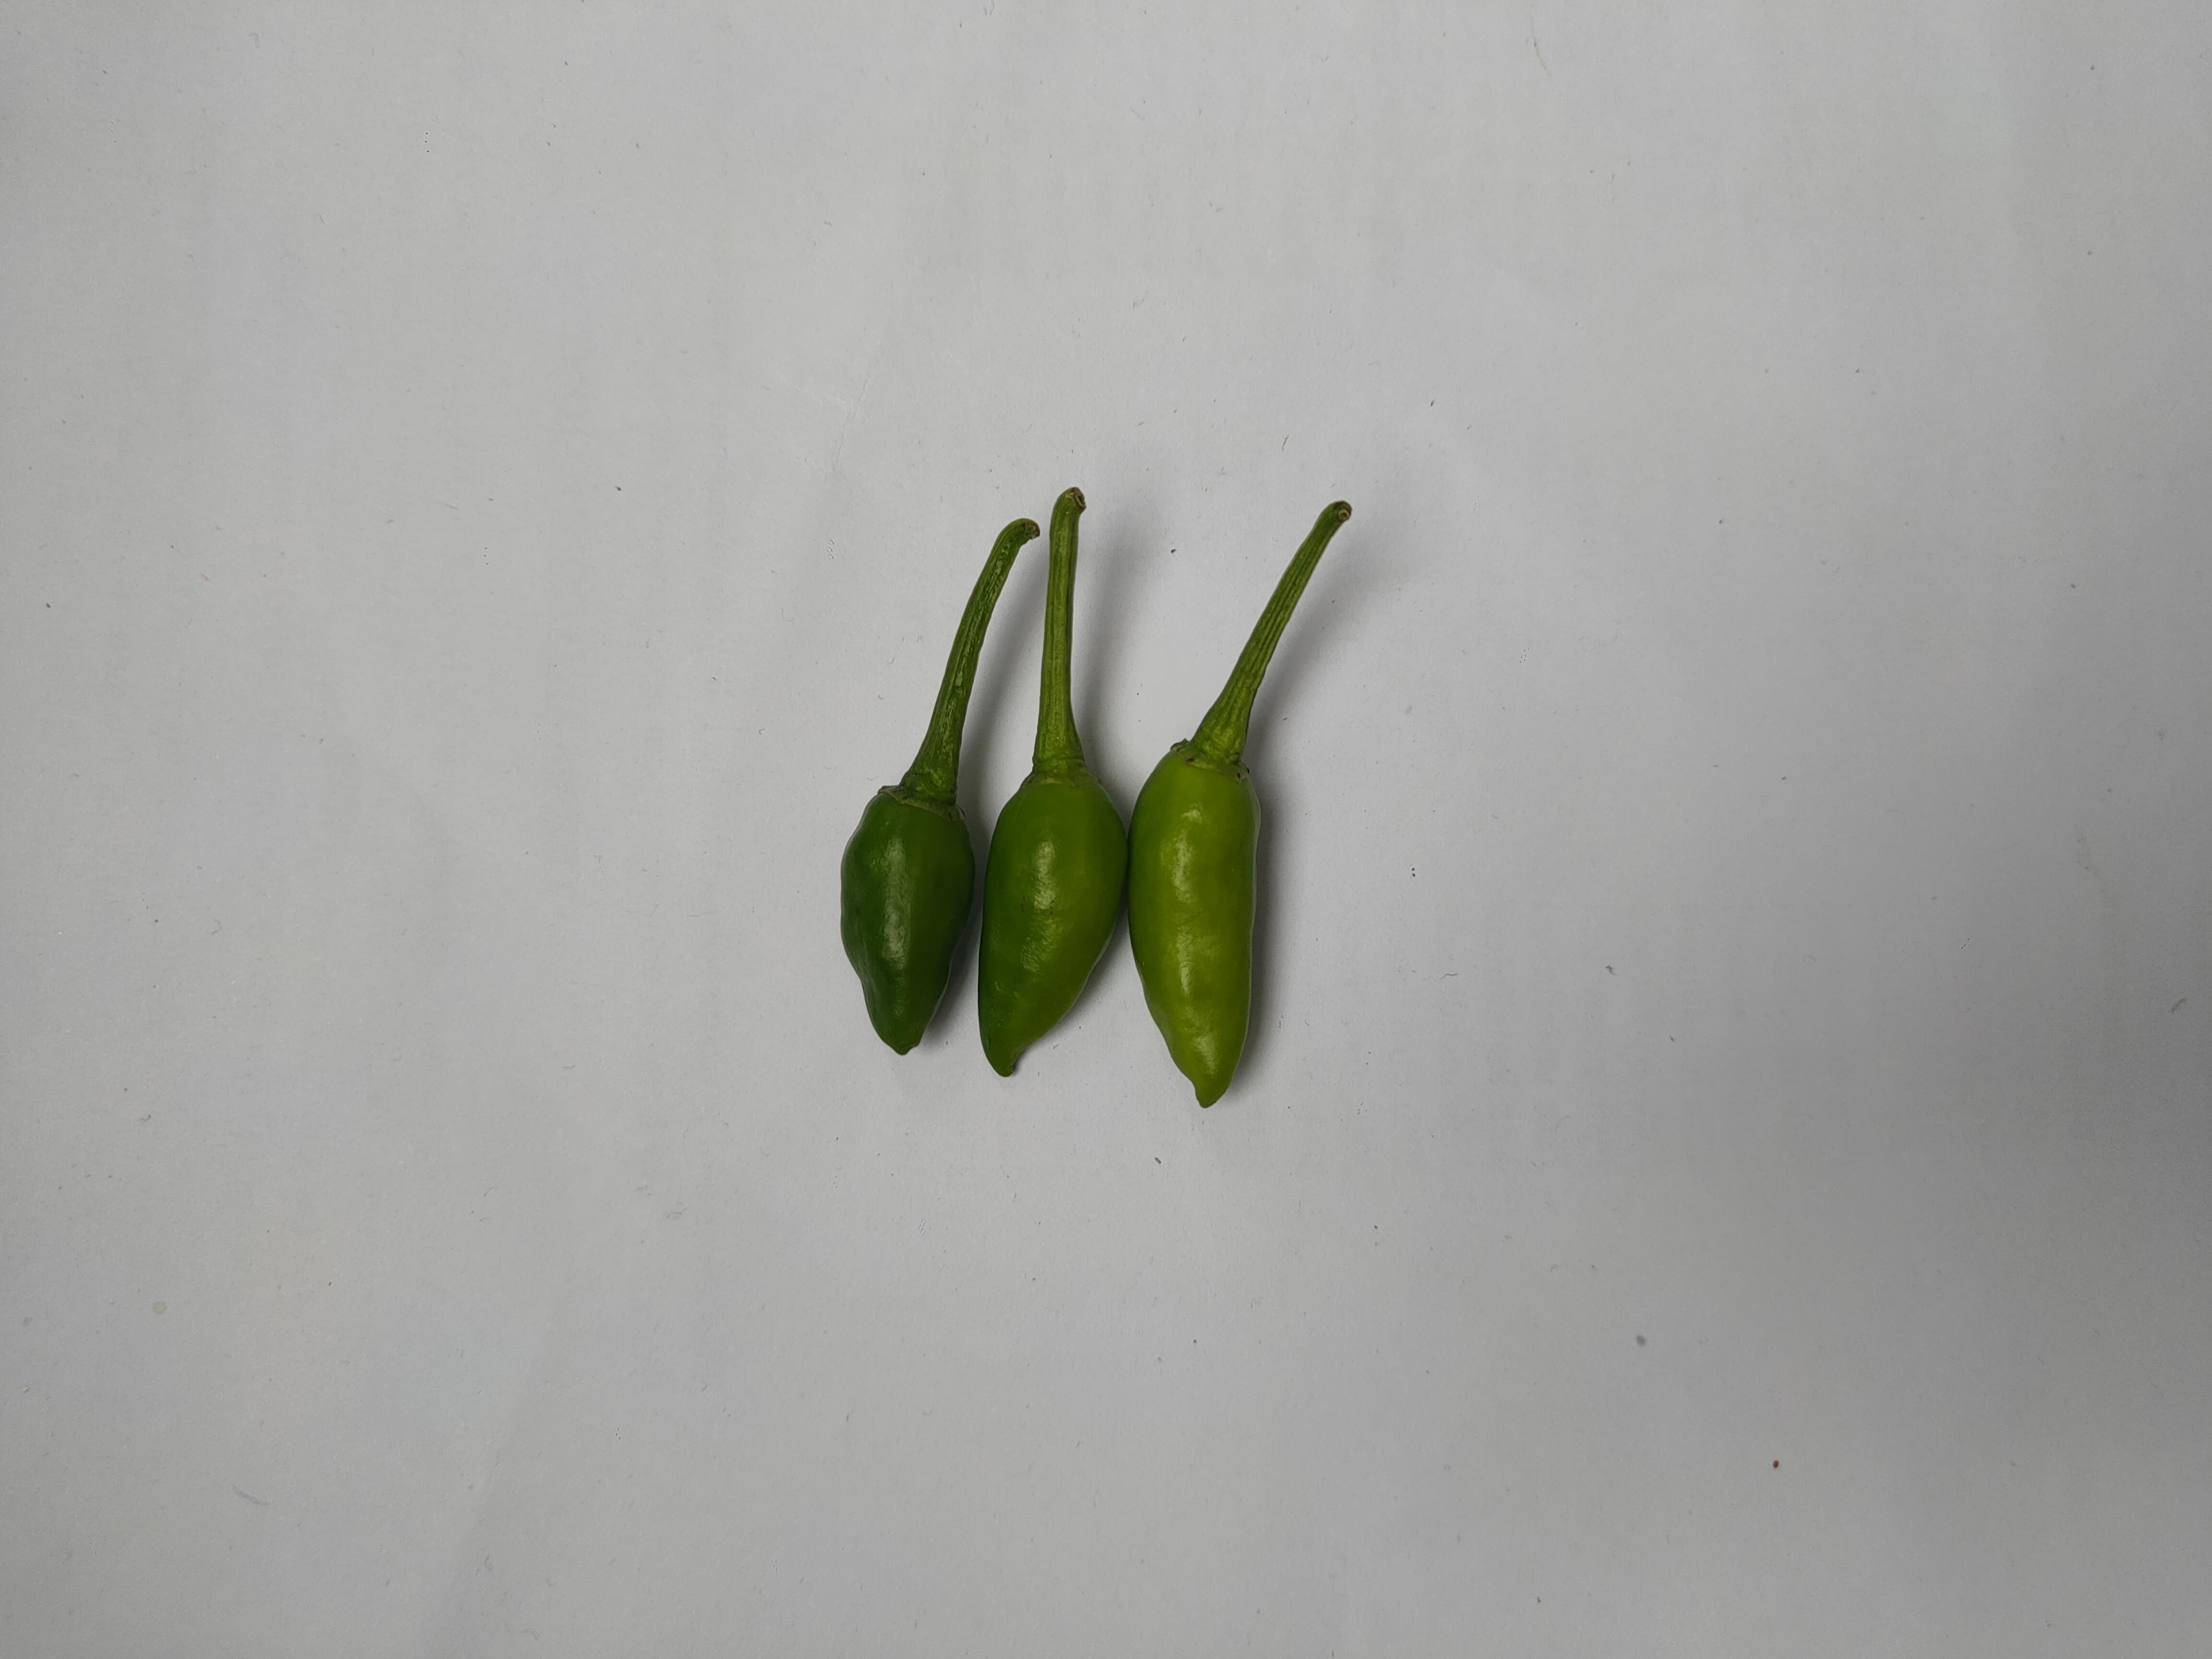
Label: Green Chili